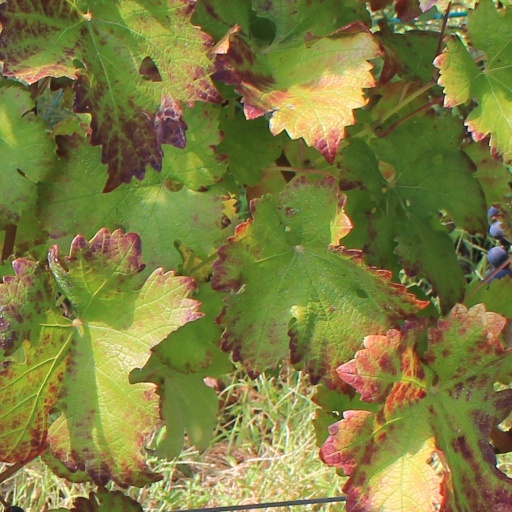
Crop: grape